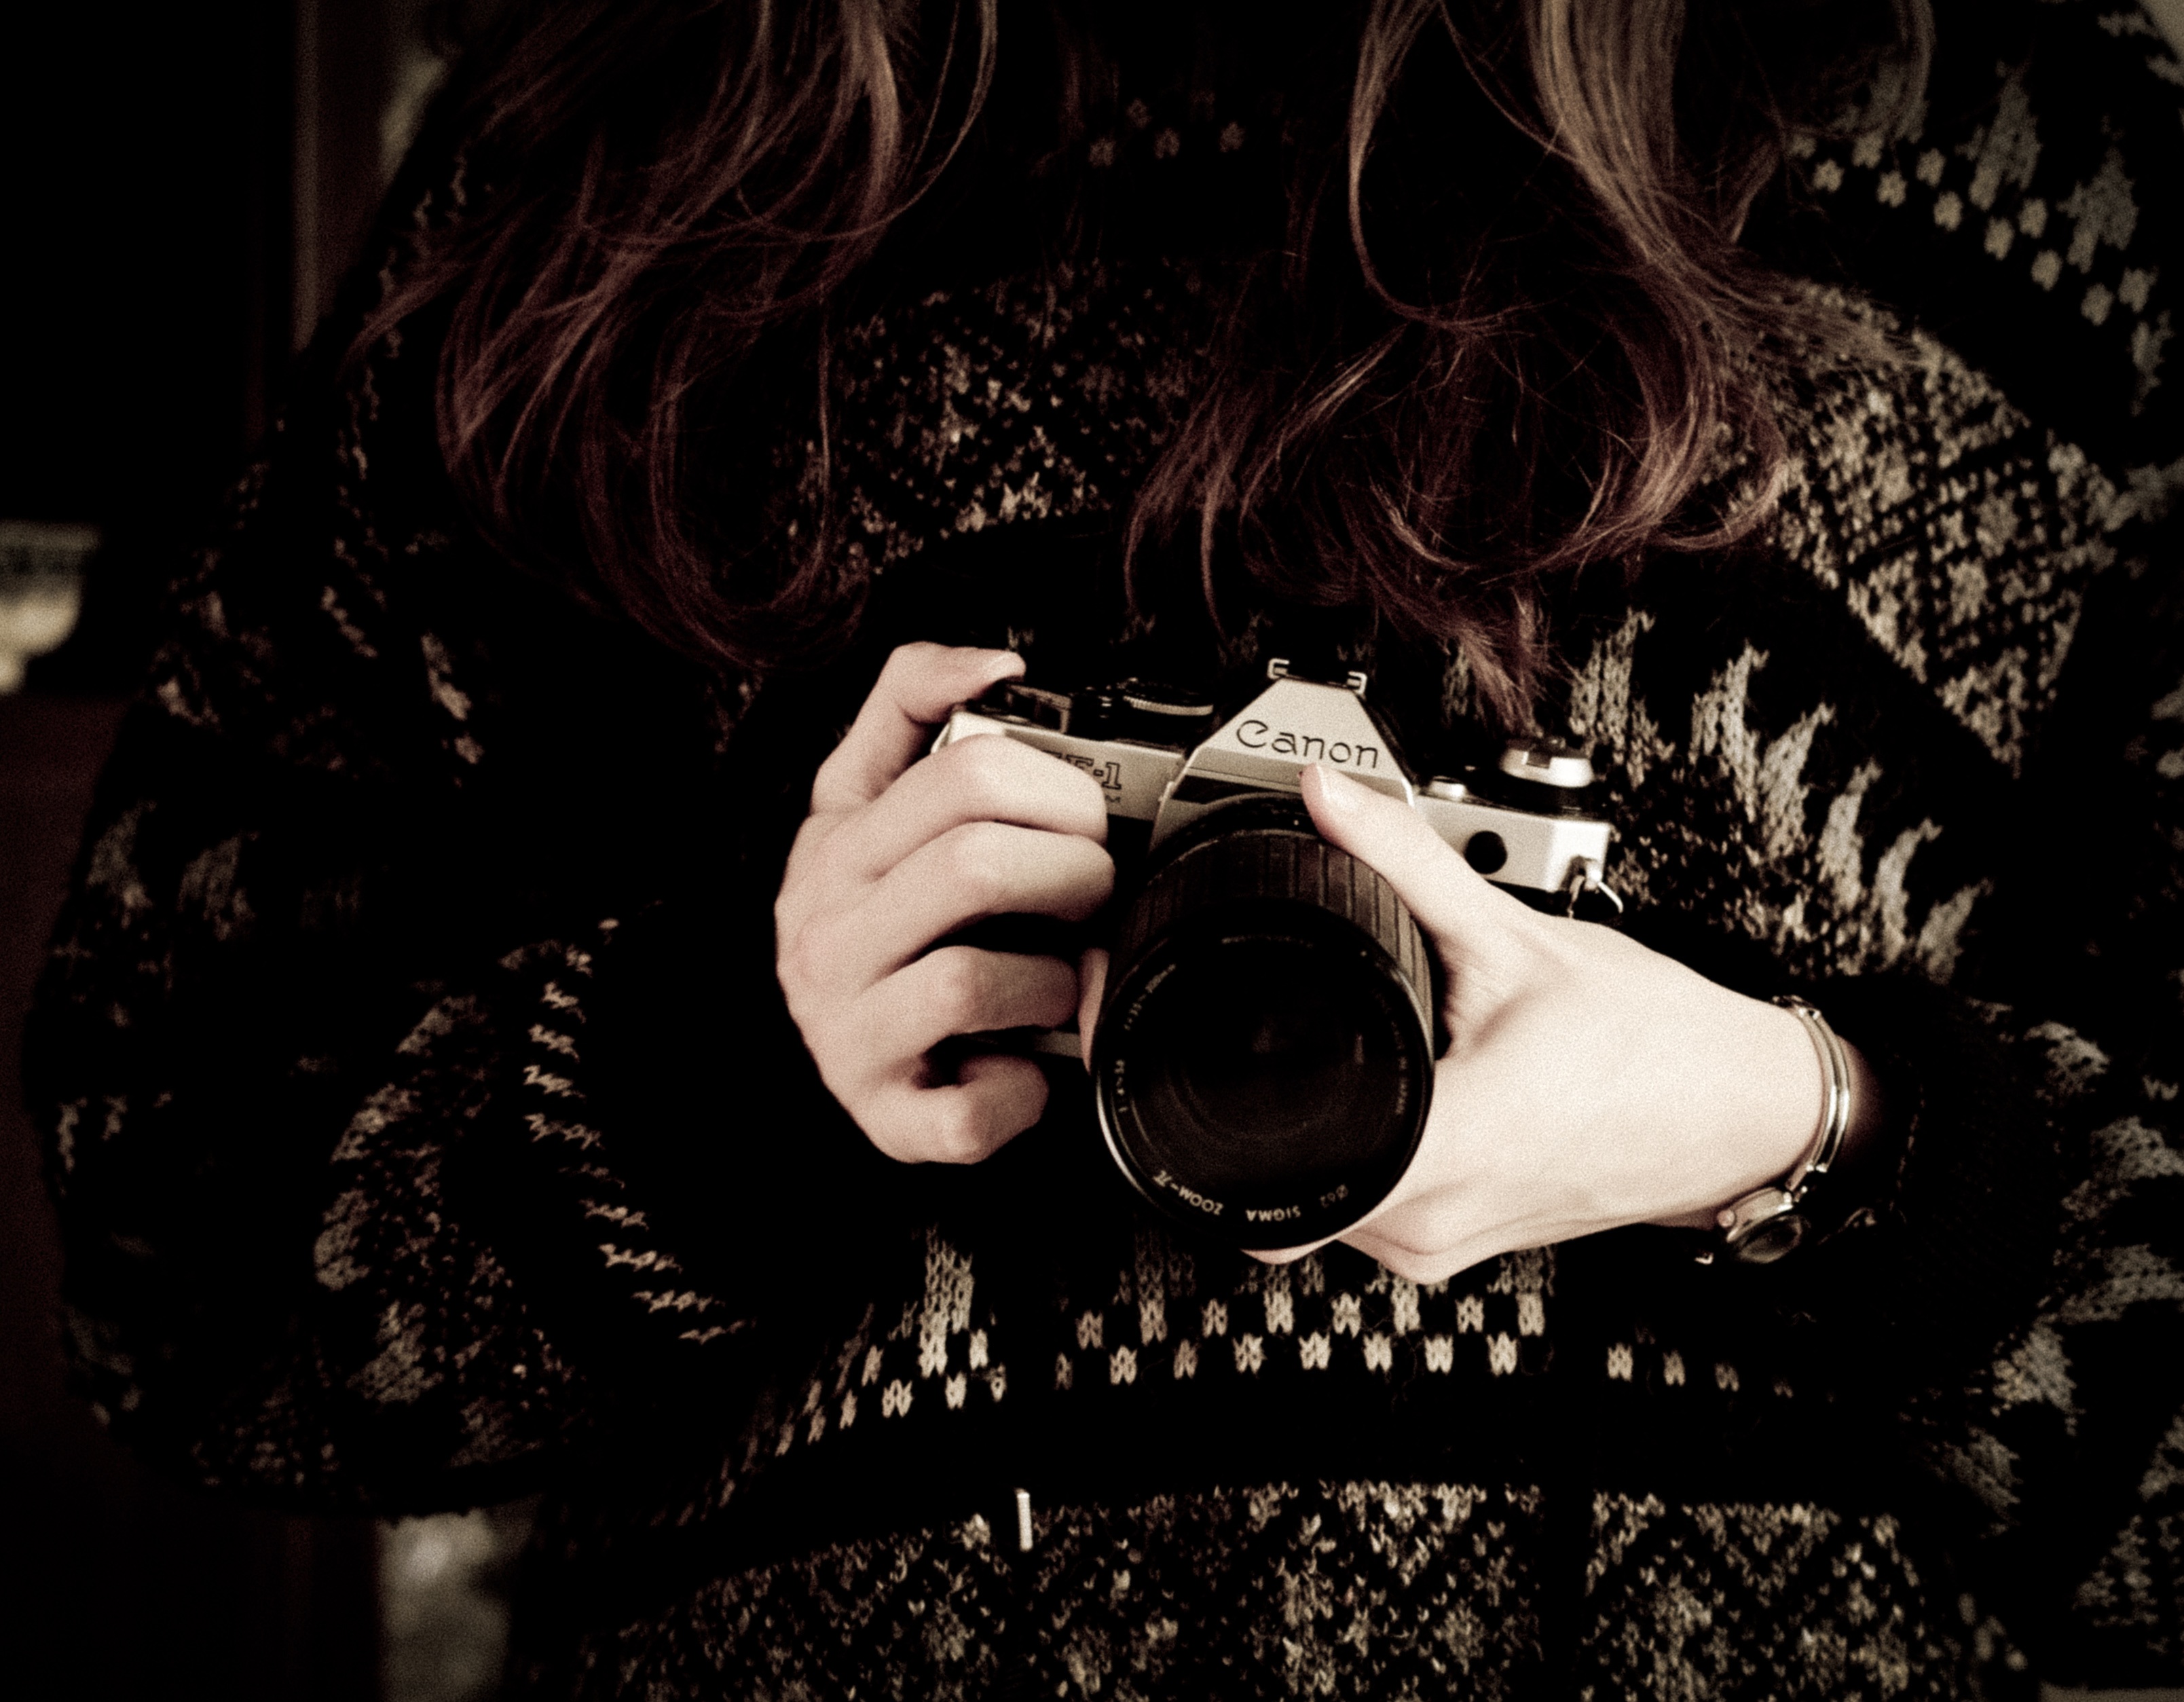
light, people, camera, photography, photographer, slr, lens, canon, darkness, black, monochrome, photograph, emotion